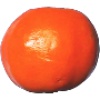
Label: Clementine 1